Question: What does the man have on hands?
Tambaya: Me mutumin yake da shi a hannaye?
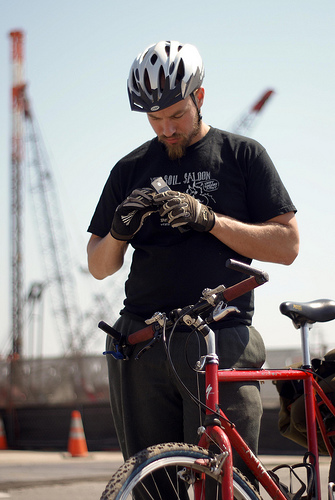
Answer: Gloves.
Amsa: Safar hannu.